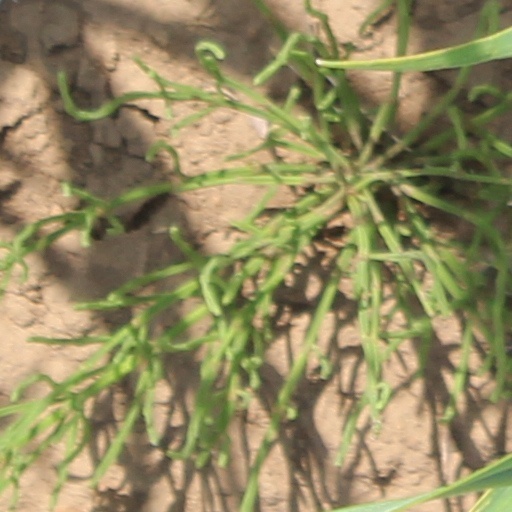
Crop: wheat